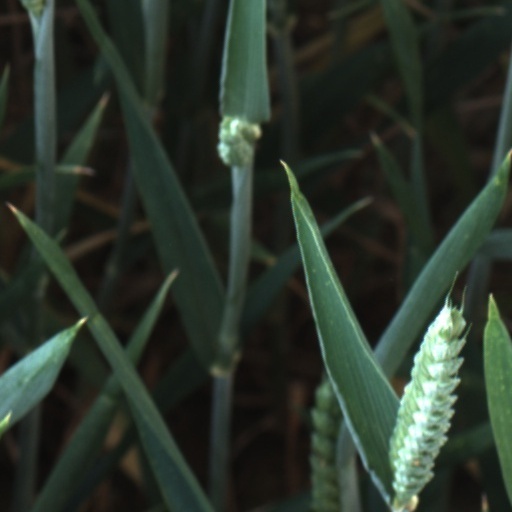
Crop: wheat